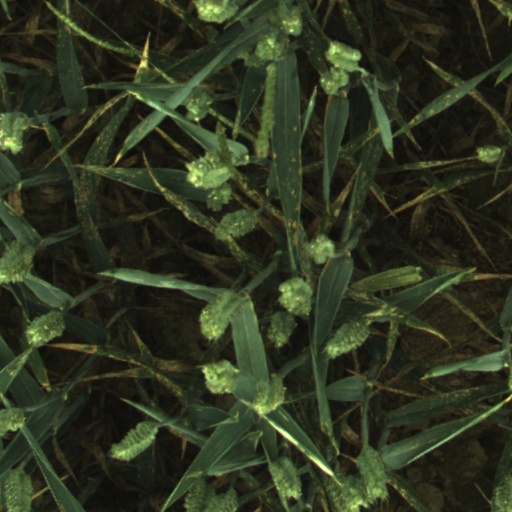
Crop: wheat